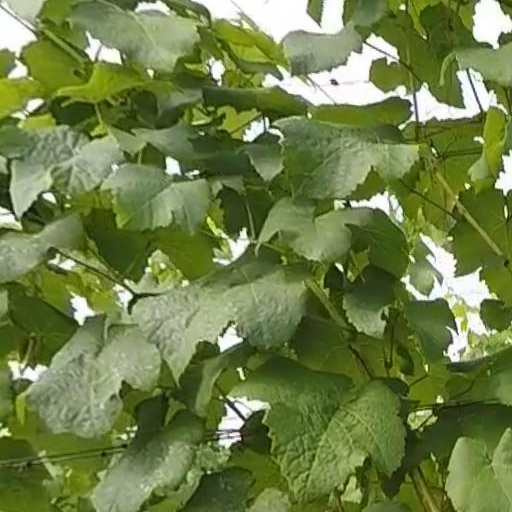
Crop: grape